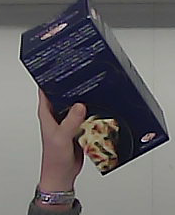
Product: barilla_lasagne